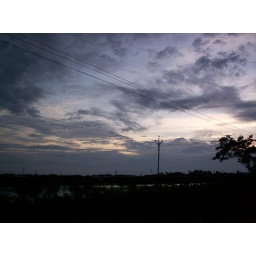
who says sky is blue in colour